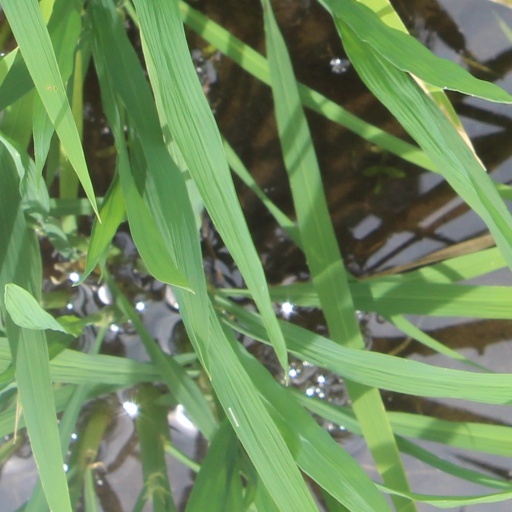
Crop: rice